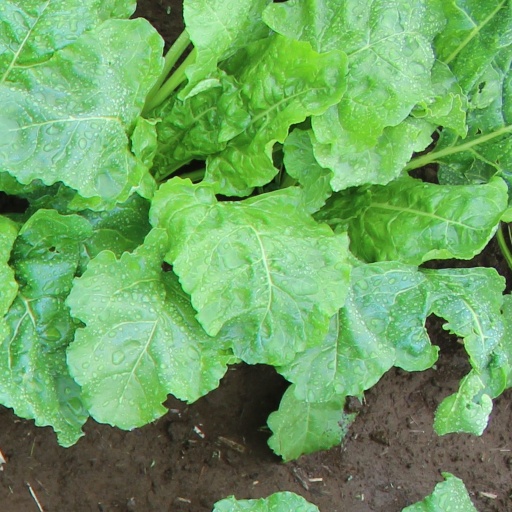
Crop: sugar beet